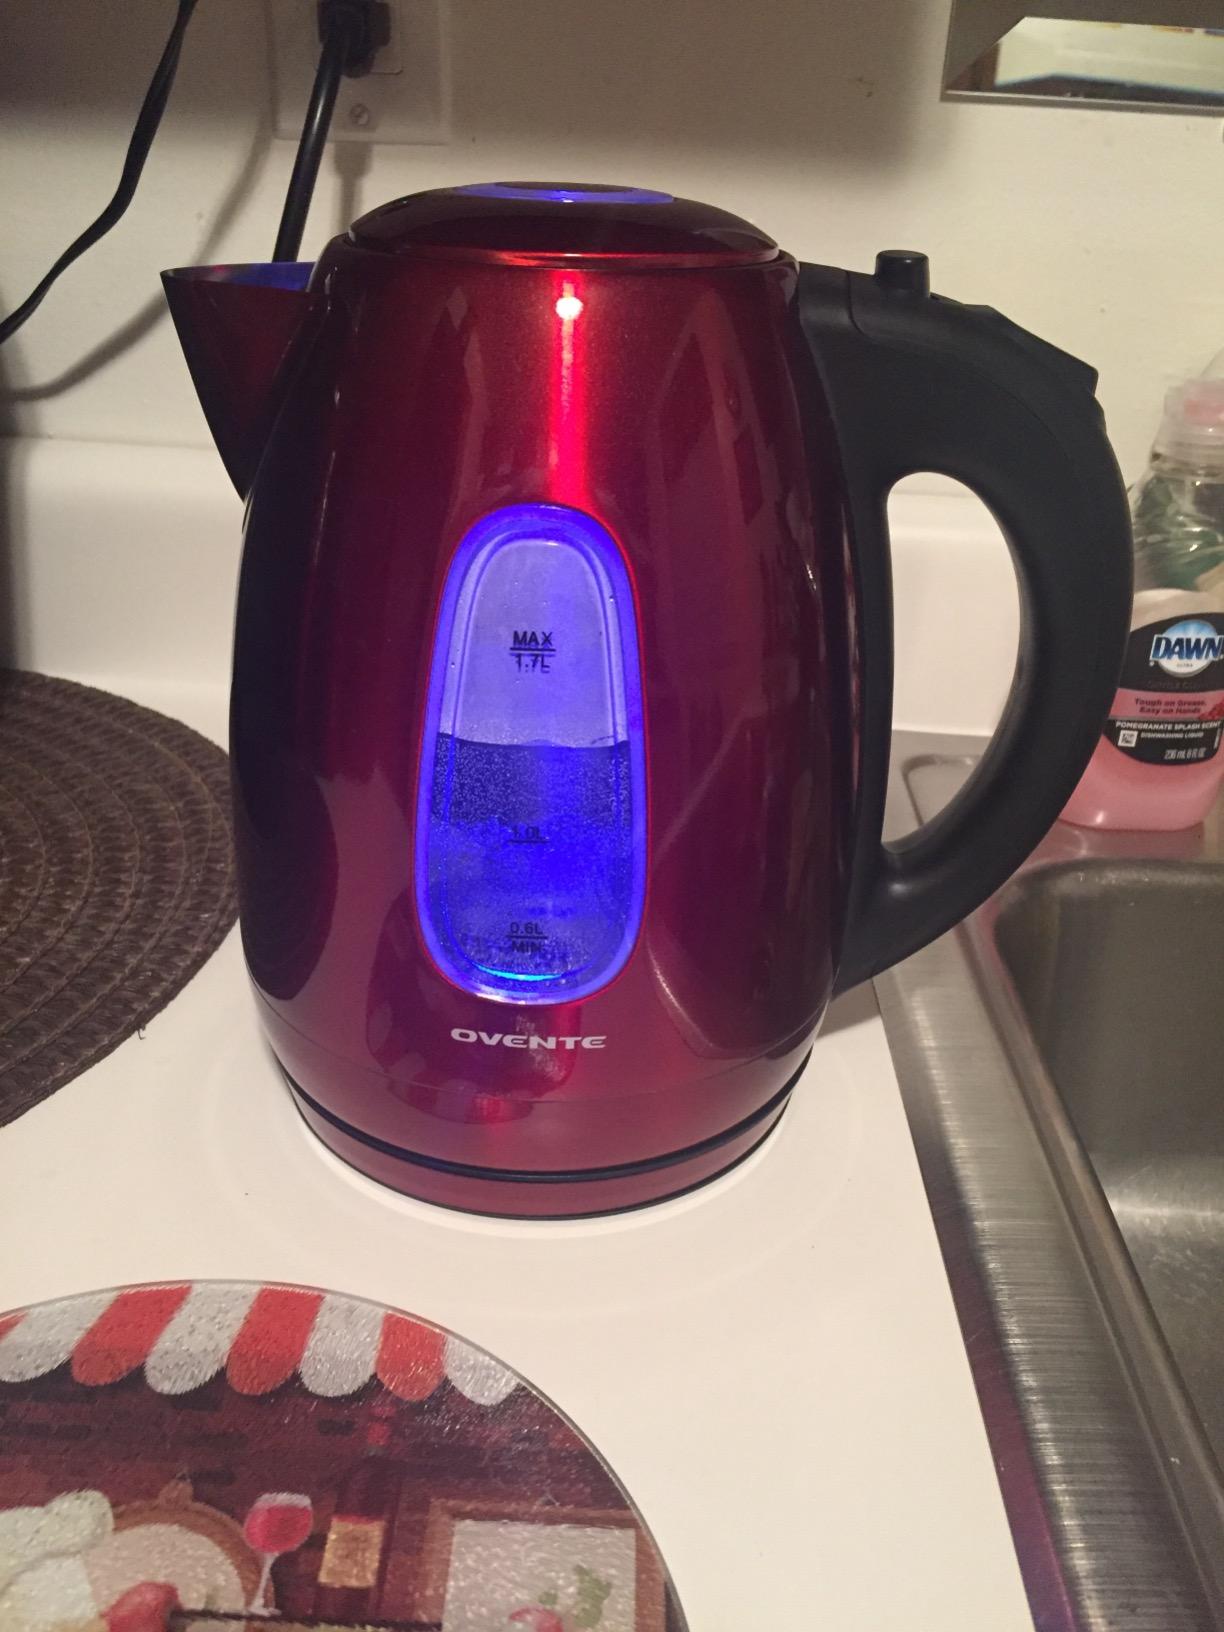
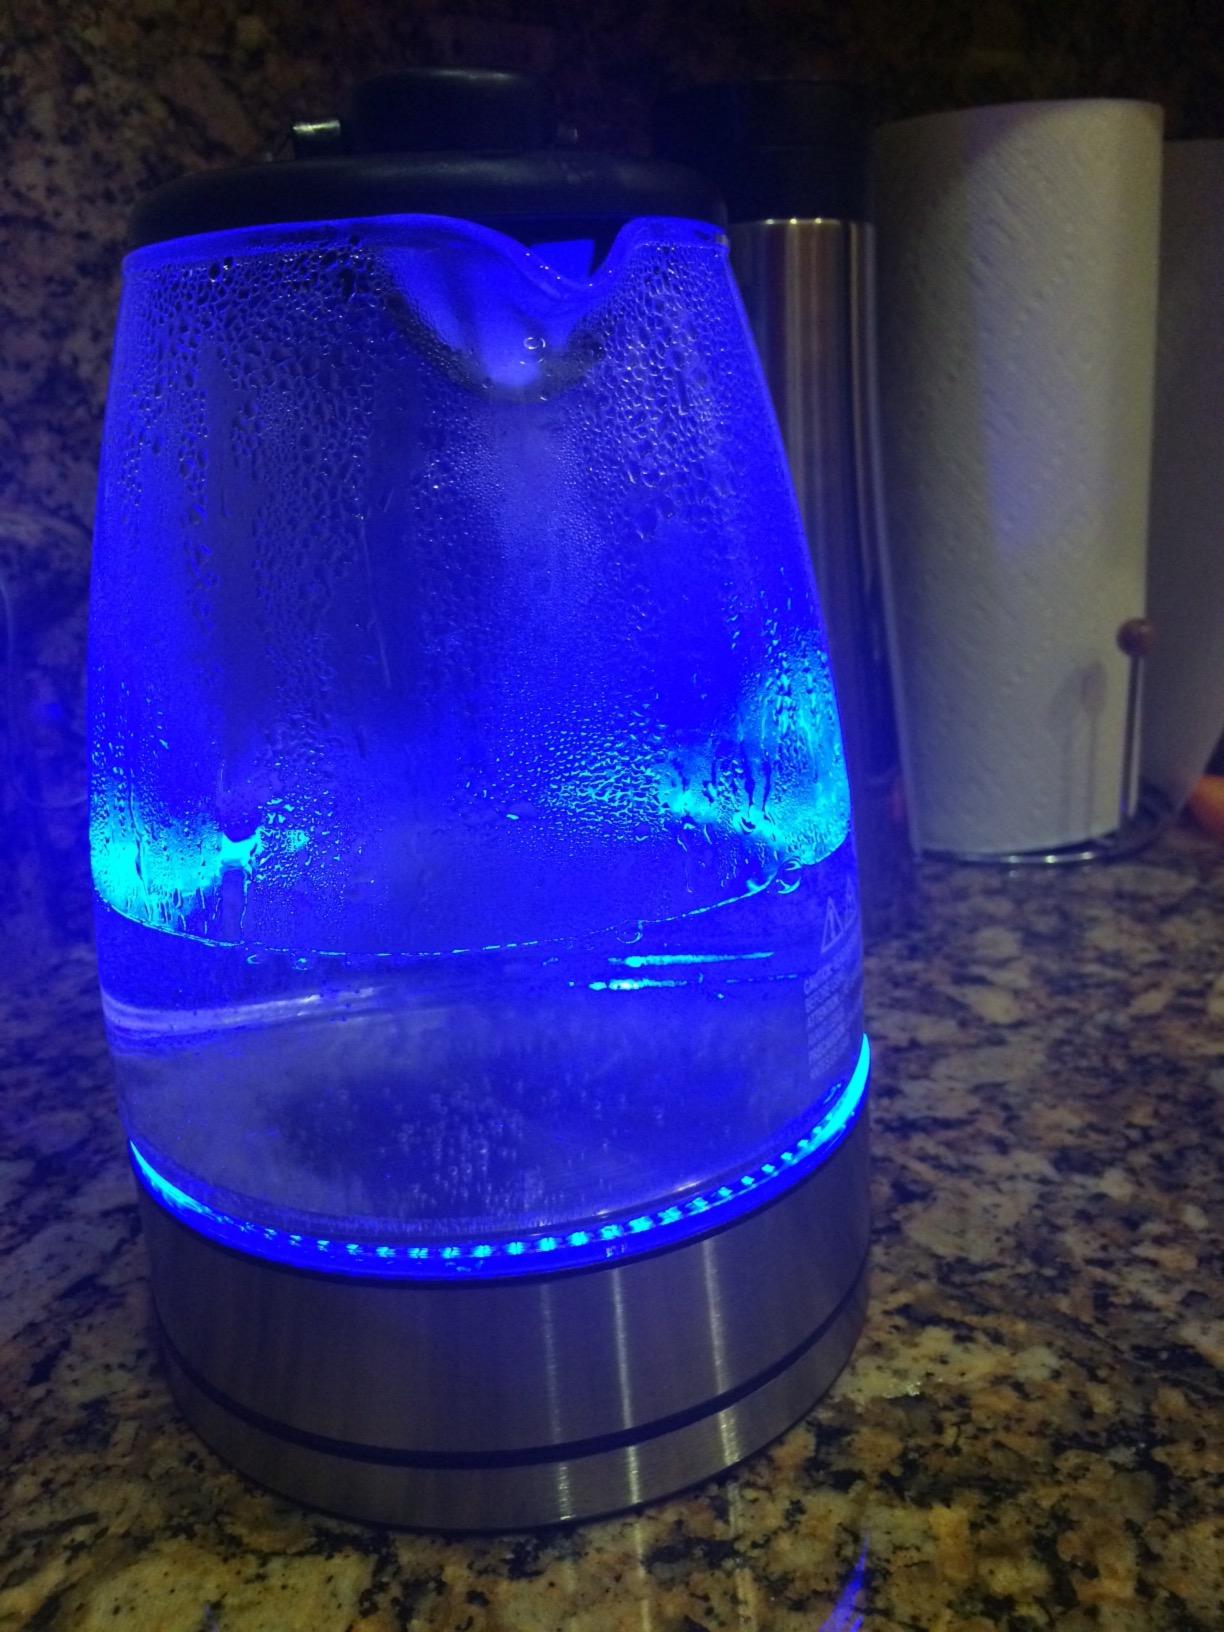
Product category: items_kettle
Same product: no